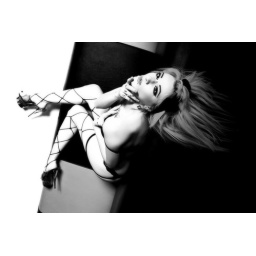
Natasha in black & white